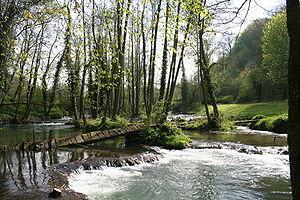
Marchin (Belgique), le Hoyoux.
Le Hoyoux est une rivière de Belgique, affluent en rive droite de la Meuse coulant en pays du Condroz. Elle prend sa source à Verlée dans la province de Namur, à une altitude de 290 mètres, et se jette dans la Meuse à Huy. Cette ville est ainsi nommée à partir de la racine du nom de la rivière. La rivière est connue pour ses barrages naturels de tuf calcaire.